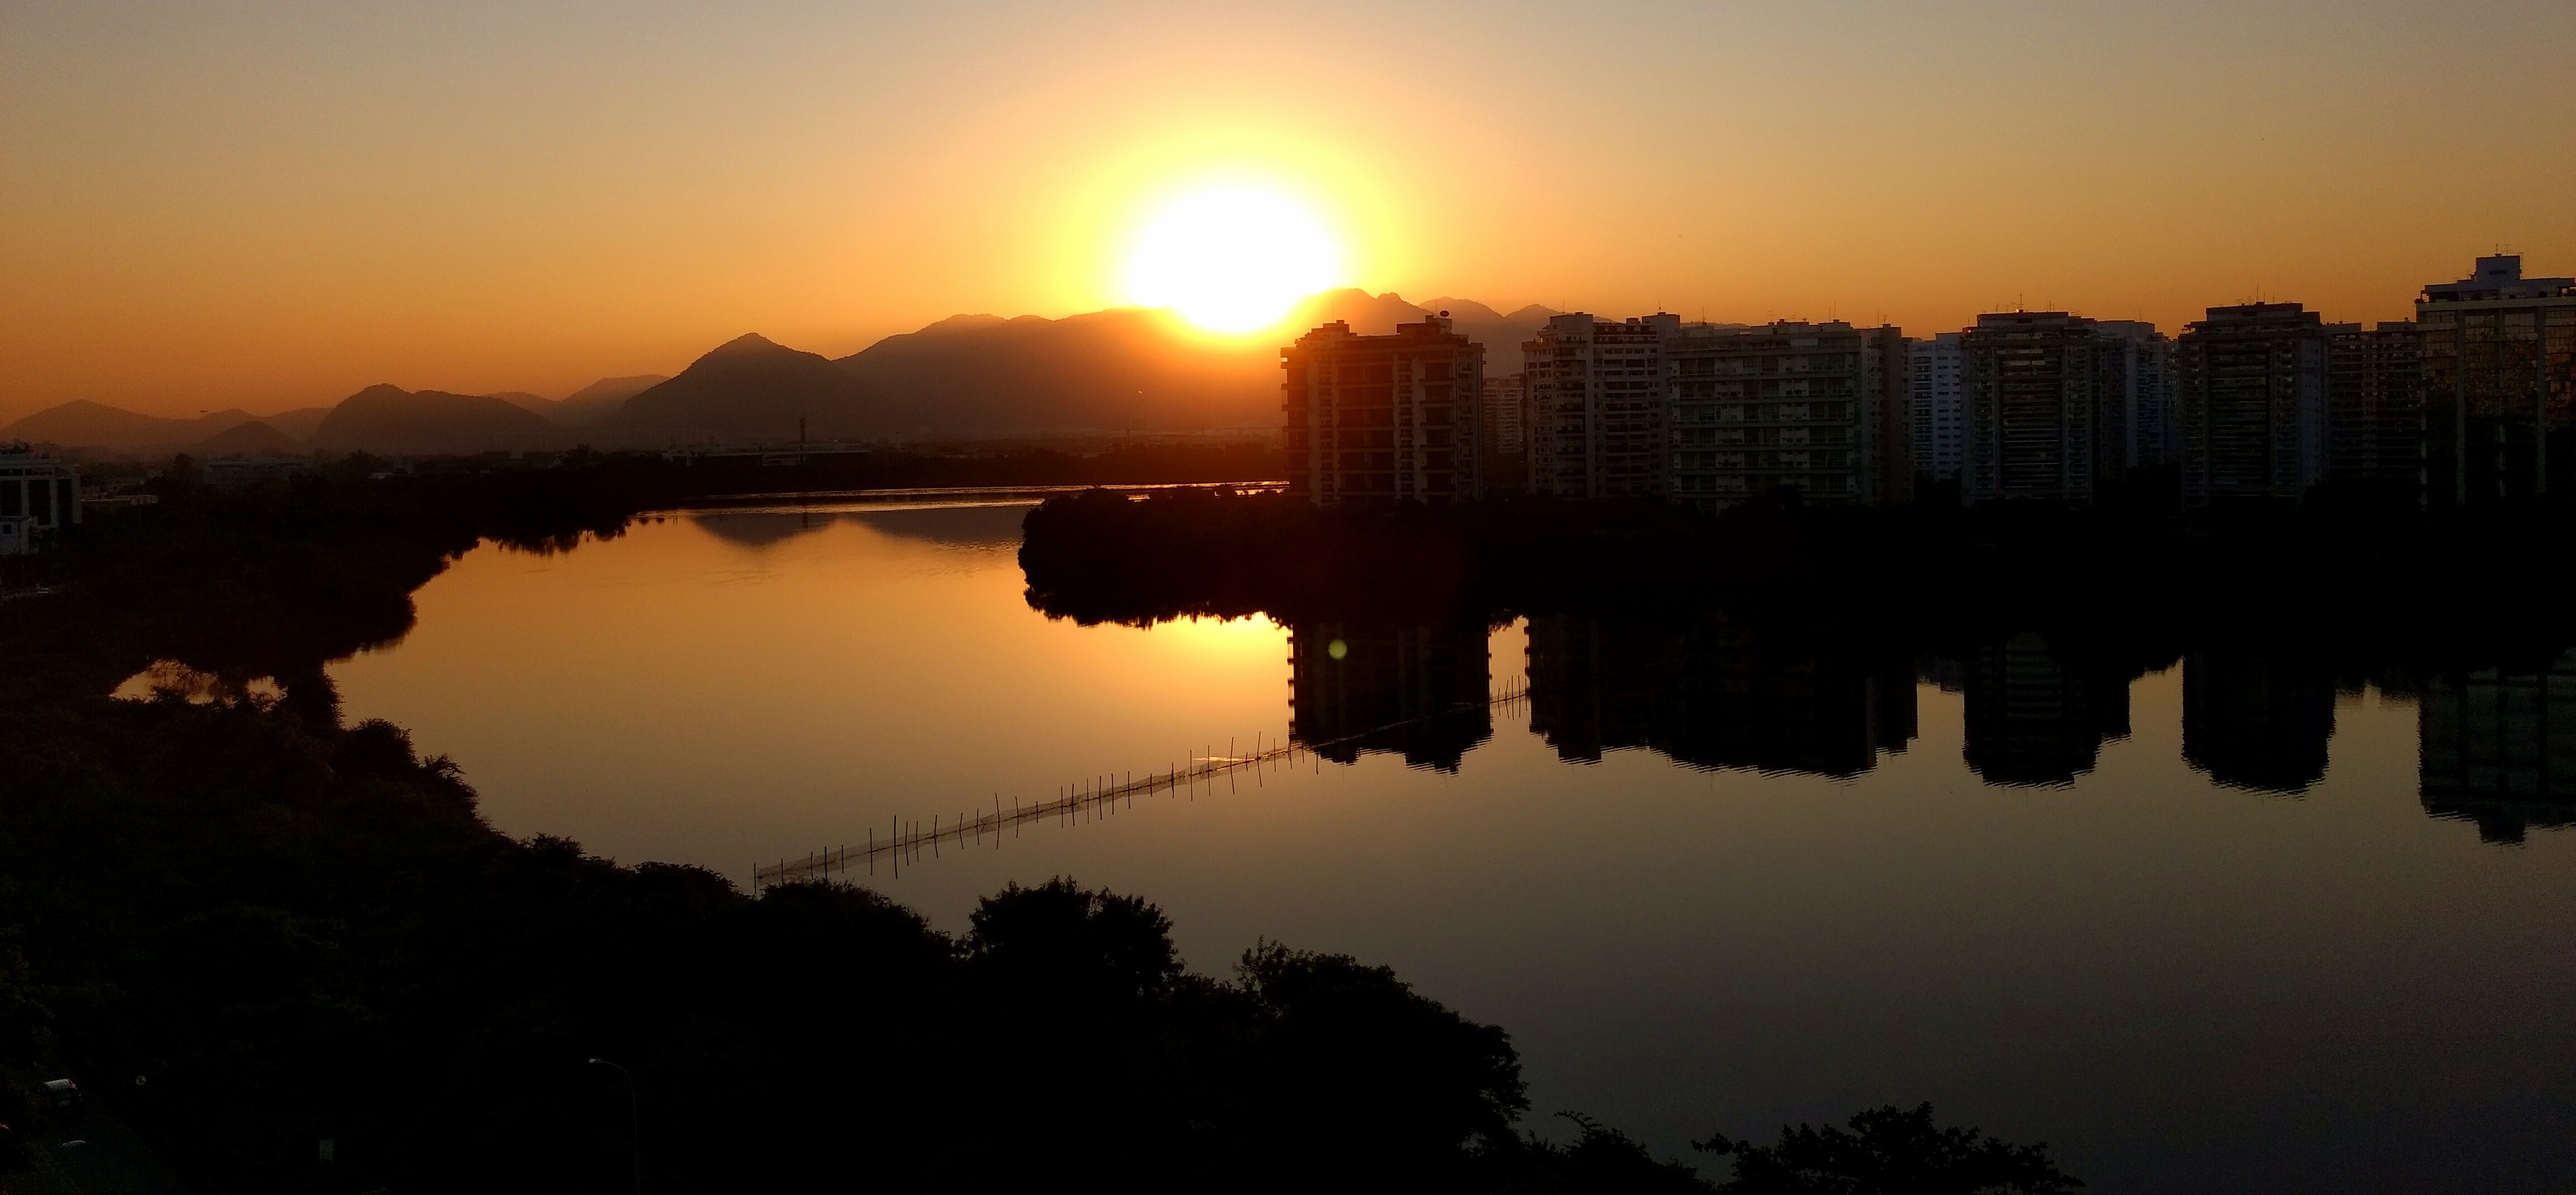
horizon, sun, sunrise, sunset, morning, dawn, atmosphere, dusk, evening, twilight, reflection, rio de janeiro, afterglow, barra da tijuca, peninsula condo, tijuca lagoon, atmospheric phenomenon, red sky at morning